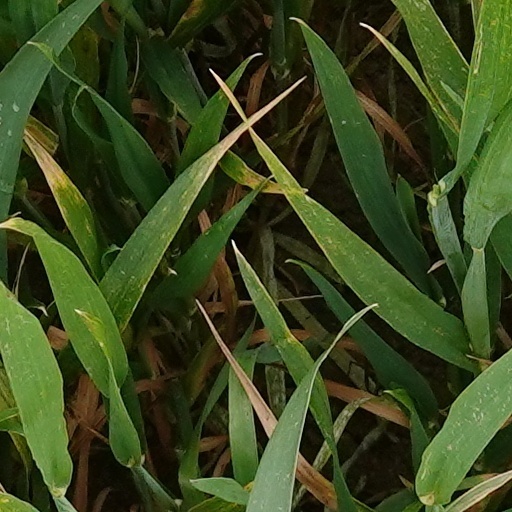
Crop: wheat